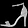
Label: Sandal